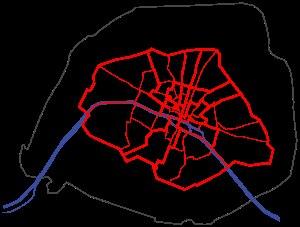
Les transformations de Paris sous le Second Empire, ou travaux haussmanniens, constituent une modernisation d'ensemble de la capitale française menée à bien de 1853 à 1870 par Napoléon III et le préfet de la Seine, le baron Haussmann.
La mairie de Paris, sise à l'hôtel de ville de la capitale, fait référence à l'administration de la Ville de Paris, collectivité territoriale à statut particulier dont dépend le territoire de Paris.
La population de Paris est de 2 220 445 habitants au 1ᵉʳ janvier 2014, pour une superficie de 10 540 hectares. Sa densité est donc de 21 067 habitants par km², ce qui en fait la 7ᵉ ville la plus densément peuplée au monde devant Séoul. En tant que département, Paris est aussi, et de loin, le plus densément peuplé du pays mais seulement le deuxième plus peuplé derrière le Nord. En 2013, l'agglomération définie par l'Insee comprend 412 communes, dans la nouvelle délimitation de 2010, et totalise près de 10 600 000 habitants. En 2014, son aire urbaine, incluant des communes situées dans une zone d'influence forte de la capitale, atteint 12 475 808 habitants, ce qui en fait la 34ᵉ aire urbaine du monde.
Le 13ᵉ arrondissement de Paris est un des vingt arrondissements de Paris. Il est situé sur la rive gauche de la Seine. Il est entouré par le 14ᵉ arrondissement à l'ouest et le 5ᵉ arrondissement au nord. Au sud, il communique, au-delà du boulevard périphérique, avec les communes du Val-de-Marne, d'ouest en est Gentilly, Le Kremlin-Bicêtre et Ivry-sur-Seine. La Seine borde l'arrondissement à l'est, le séparant du 12ᵉ arrondissement et de la rive droite.
Les arrondissements de Paris sont des divisions administratives intracommunales qui partagent Paris, la capitale de la France, en vingt arrondissements municipaux. Ils servent de cadre à l'élection des conseillers de Paris, qui ont à la fois les compétences de conseillers municipaux et de conseillers départementaux.